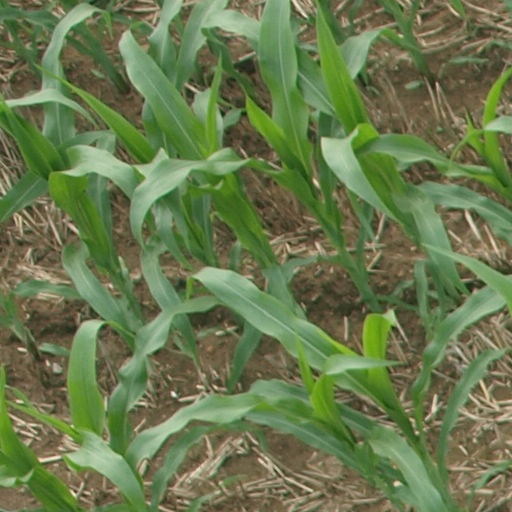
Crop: maize; corn